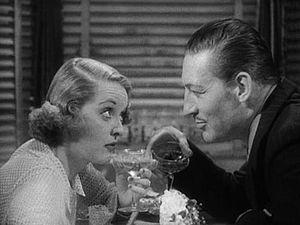
Satan Met a Lady est un film américain réalisé par William Dieterle, sorti en 1936.